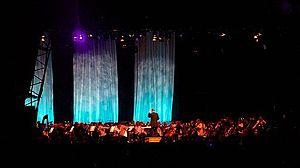
Le Hallé Orchestra est un orchestre symphonique britannique, le plus ancien orchestre professionnel au Royaume-Uni.